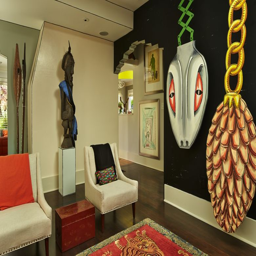
a large serpent 's head ratchets up and down as a pine cone on a gold chain grinds back and forth as part of a-room clock , this half in the media room .